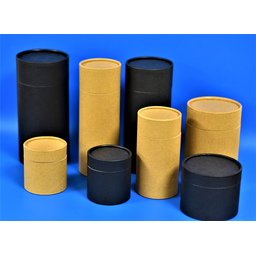
Label: cardboard